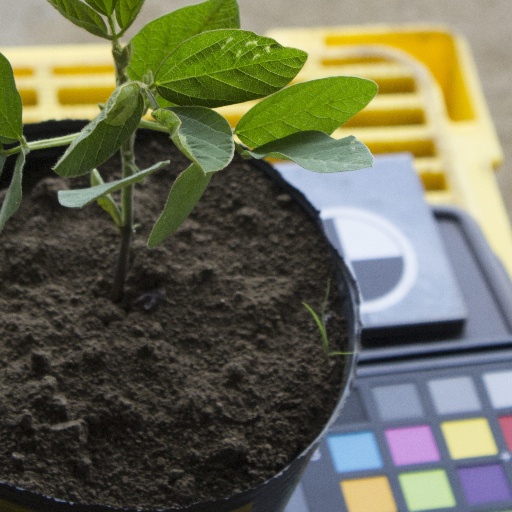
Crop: soybean